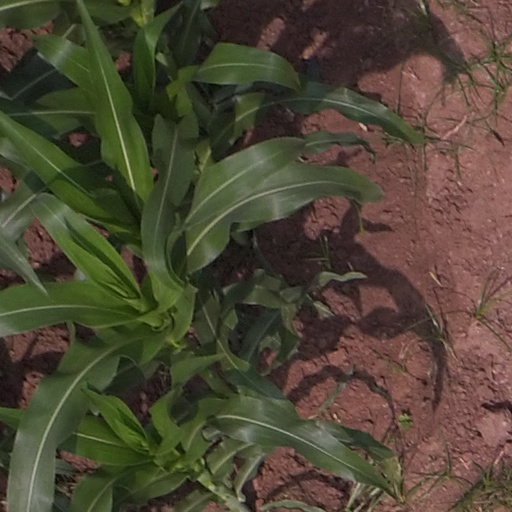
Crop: maize; corn